Marko Dmitrović

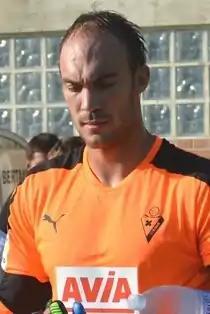
Dmitrović with Eibar in 2017

Marko Dmitrović (born 24 January 1992) is a Serbian professional footballer who plays for La liga club RCD Espanyol as a goalkeeper. He has also previously played for the Serbia national team.